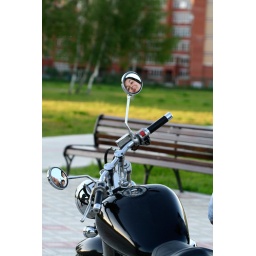
face in the mirror